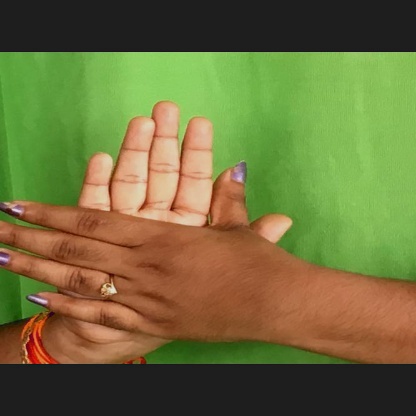
Mudra: Chakra